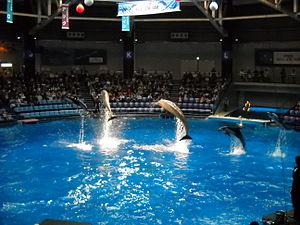
L'Espon Aqua Stadium est un aquarium public japonais situé à Tokyo dans un complexe hôtelier de Shinagawa, le Shinagawa Prince Hotel.